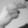
ASL letter: H